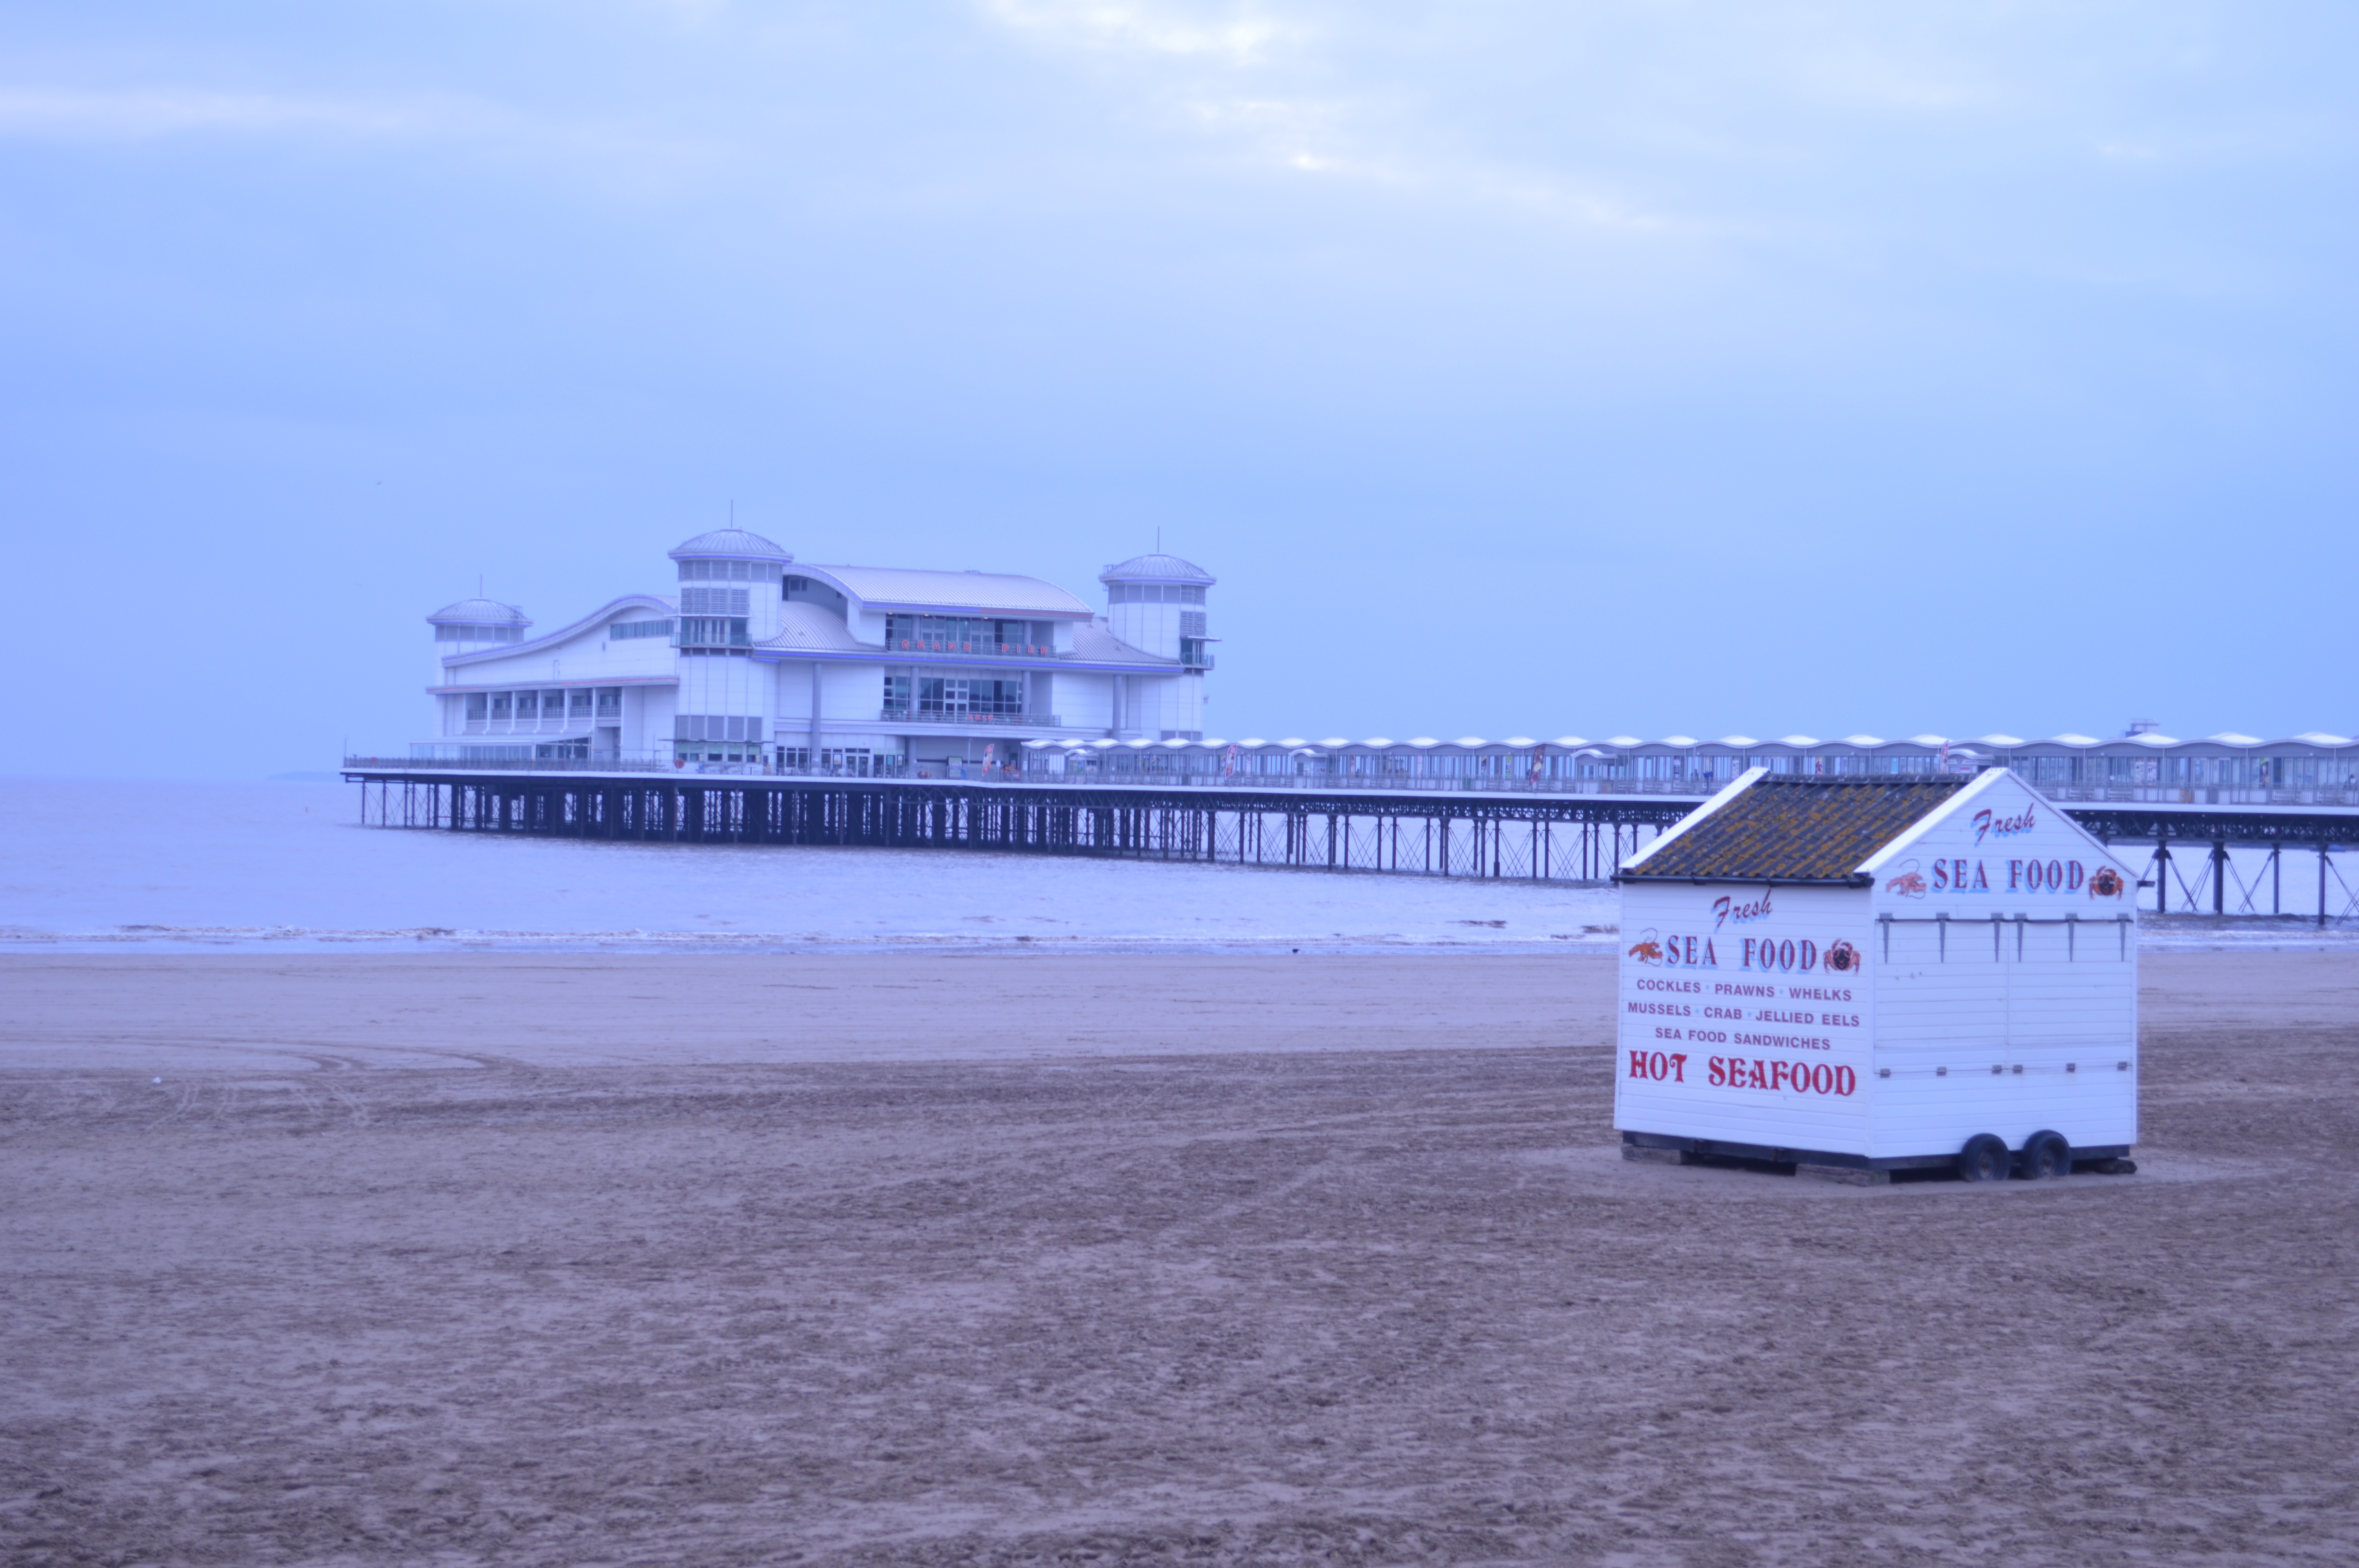
beach, landscape, sea, coast, nature, ocean, horizon, boardwalk, view, pier, walkway, vacation, coastline, seaside, vehicle, scenic, seascape, bay, tourism, ferry, passenger ship, weston super mare